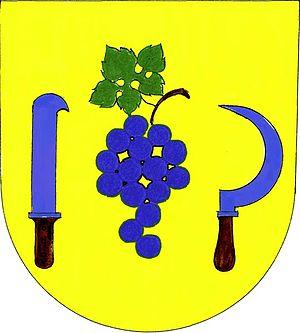
Starovičky est une commune du district de Břeclav, dans la région de Moravie-du-Sud, en République tchèque. Sa population s'élevait à 842 habitants en 2017.